Help (2021 TV film)

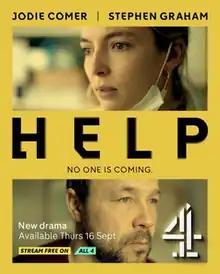
Promotional poster

Help is a 2021 British drama television film about the COVID-19 pandemic in the United Kingdom, written by Jack Thorne and directed by Marc Munden. It follows Sarah (Jodie Comer), a young health care assistant who starts working at a care home in Liverpool, where she cares for Tony (Stephen Graham), a middle-aged man who has early-onset Alzheimer's disease; when the pandemic hits the UK, both their worlds are completely transformed. It premiered on Channel 4 on 16 September 2021.